Crabtree–Blackwell Farm

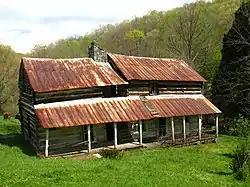
Crabtree–Blackwell Farm, April 2011

Crabtree–Blackwell Farm is a historic farm located near Blackwell, Washington County, Virginia. The main house is a "saddlebag" type building with 2 1/2-story pens connected by a central limestone rubble chimney stack. The remaining Appalachian vernacular contributing resources are a spring house or milkhouse and log hay barn. The farm is representative of mountain folk culture.